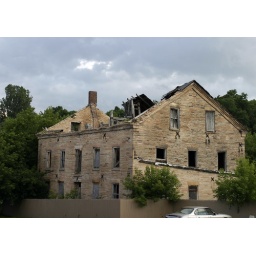
A cool old building by the river in Malone, NY